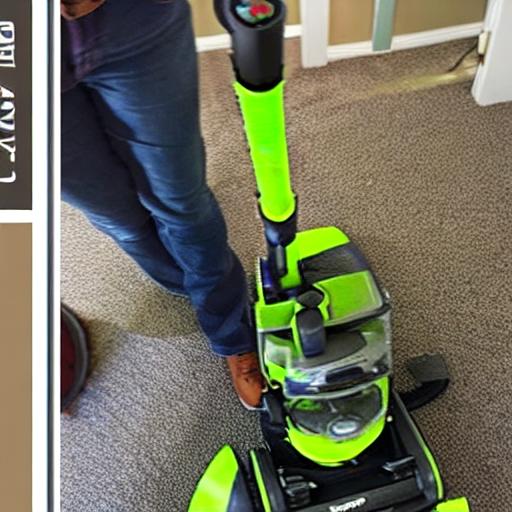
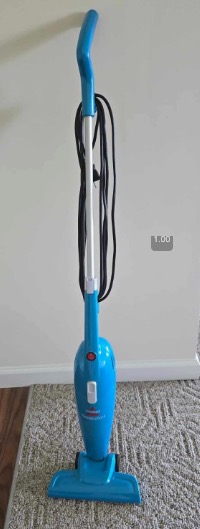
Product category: items_vacuum
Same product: no